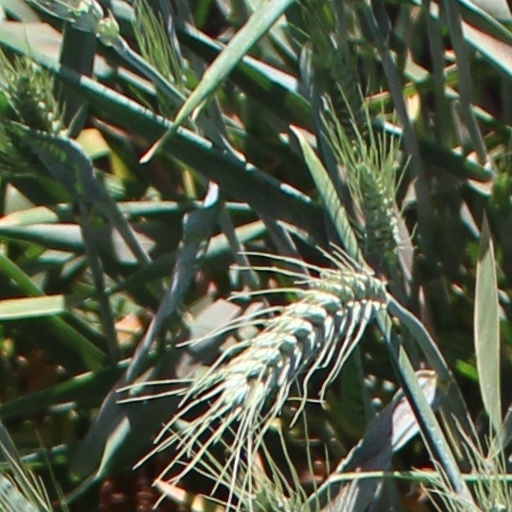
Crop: wheat